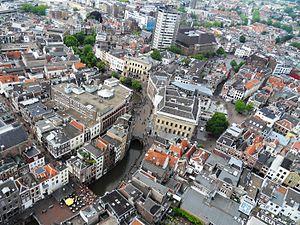
Cet article dresse deux listes, une première qui inventorie les plus grandes communes des Pays-Bas selon les données de 2016, dont le nombre d'habitants dépasse les 100 000, ainsi qu'une seconde, comptant les plus grandes villes dont le nombre d'habitants dépasse les 100 000, mais excluant les villages alentour faisant partie de la commune homonyme.